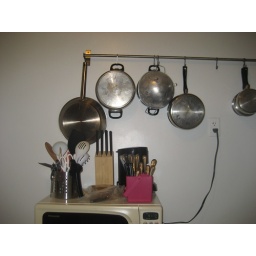
Tools are stored in containers on top of microwave on portable microwave cart. Pots are hung on a bar on the wall.